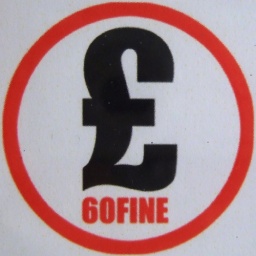
and 3 points on your licence for using a mobile phone in your car